The Right Side of History

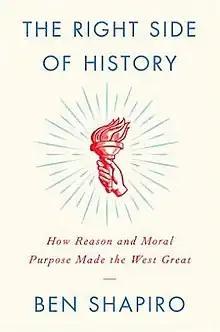
First edition

The Right Side of History: How Reason and Moral Purpose Made the West Great is a 2019 book by American conservative political commentator Ben Shapiro. Shapiro was inspired to write the book after an incident at California State University, Los Angeles in which protesters interrupted his speech.